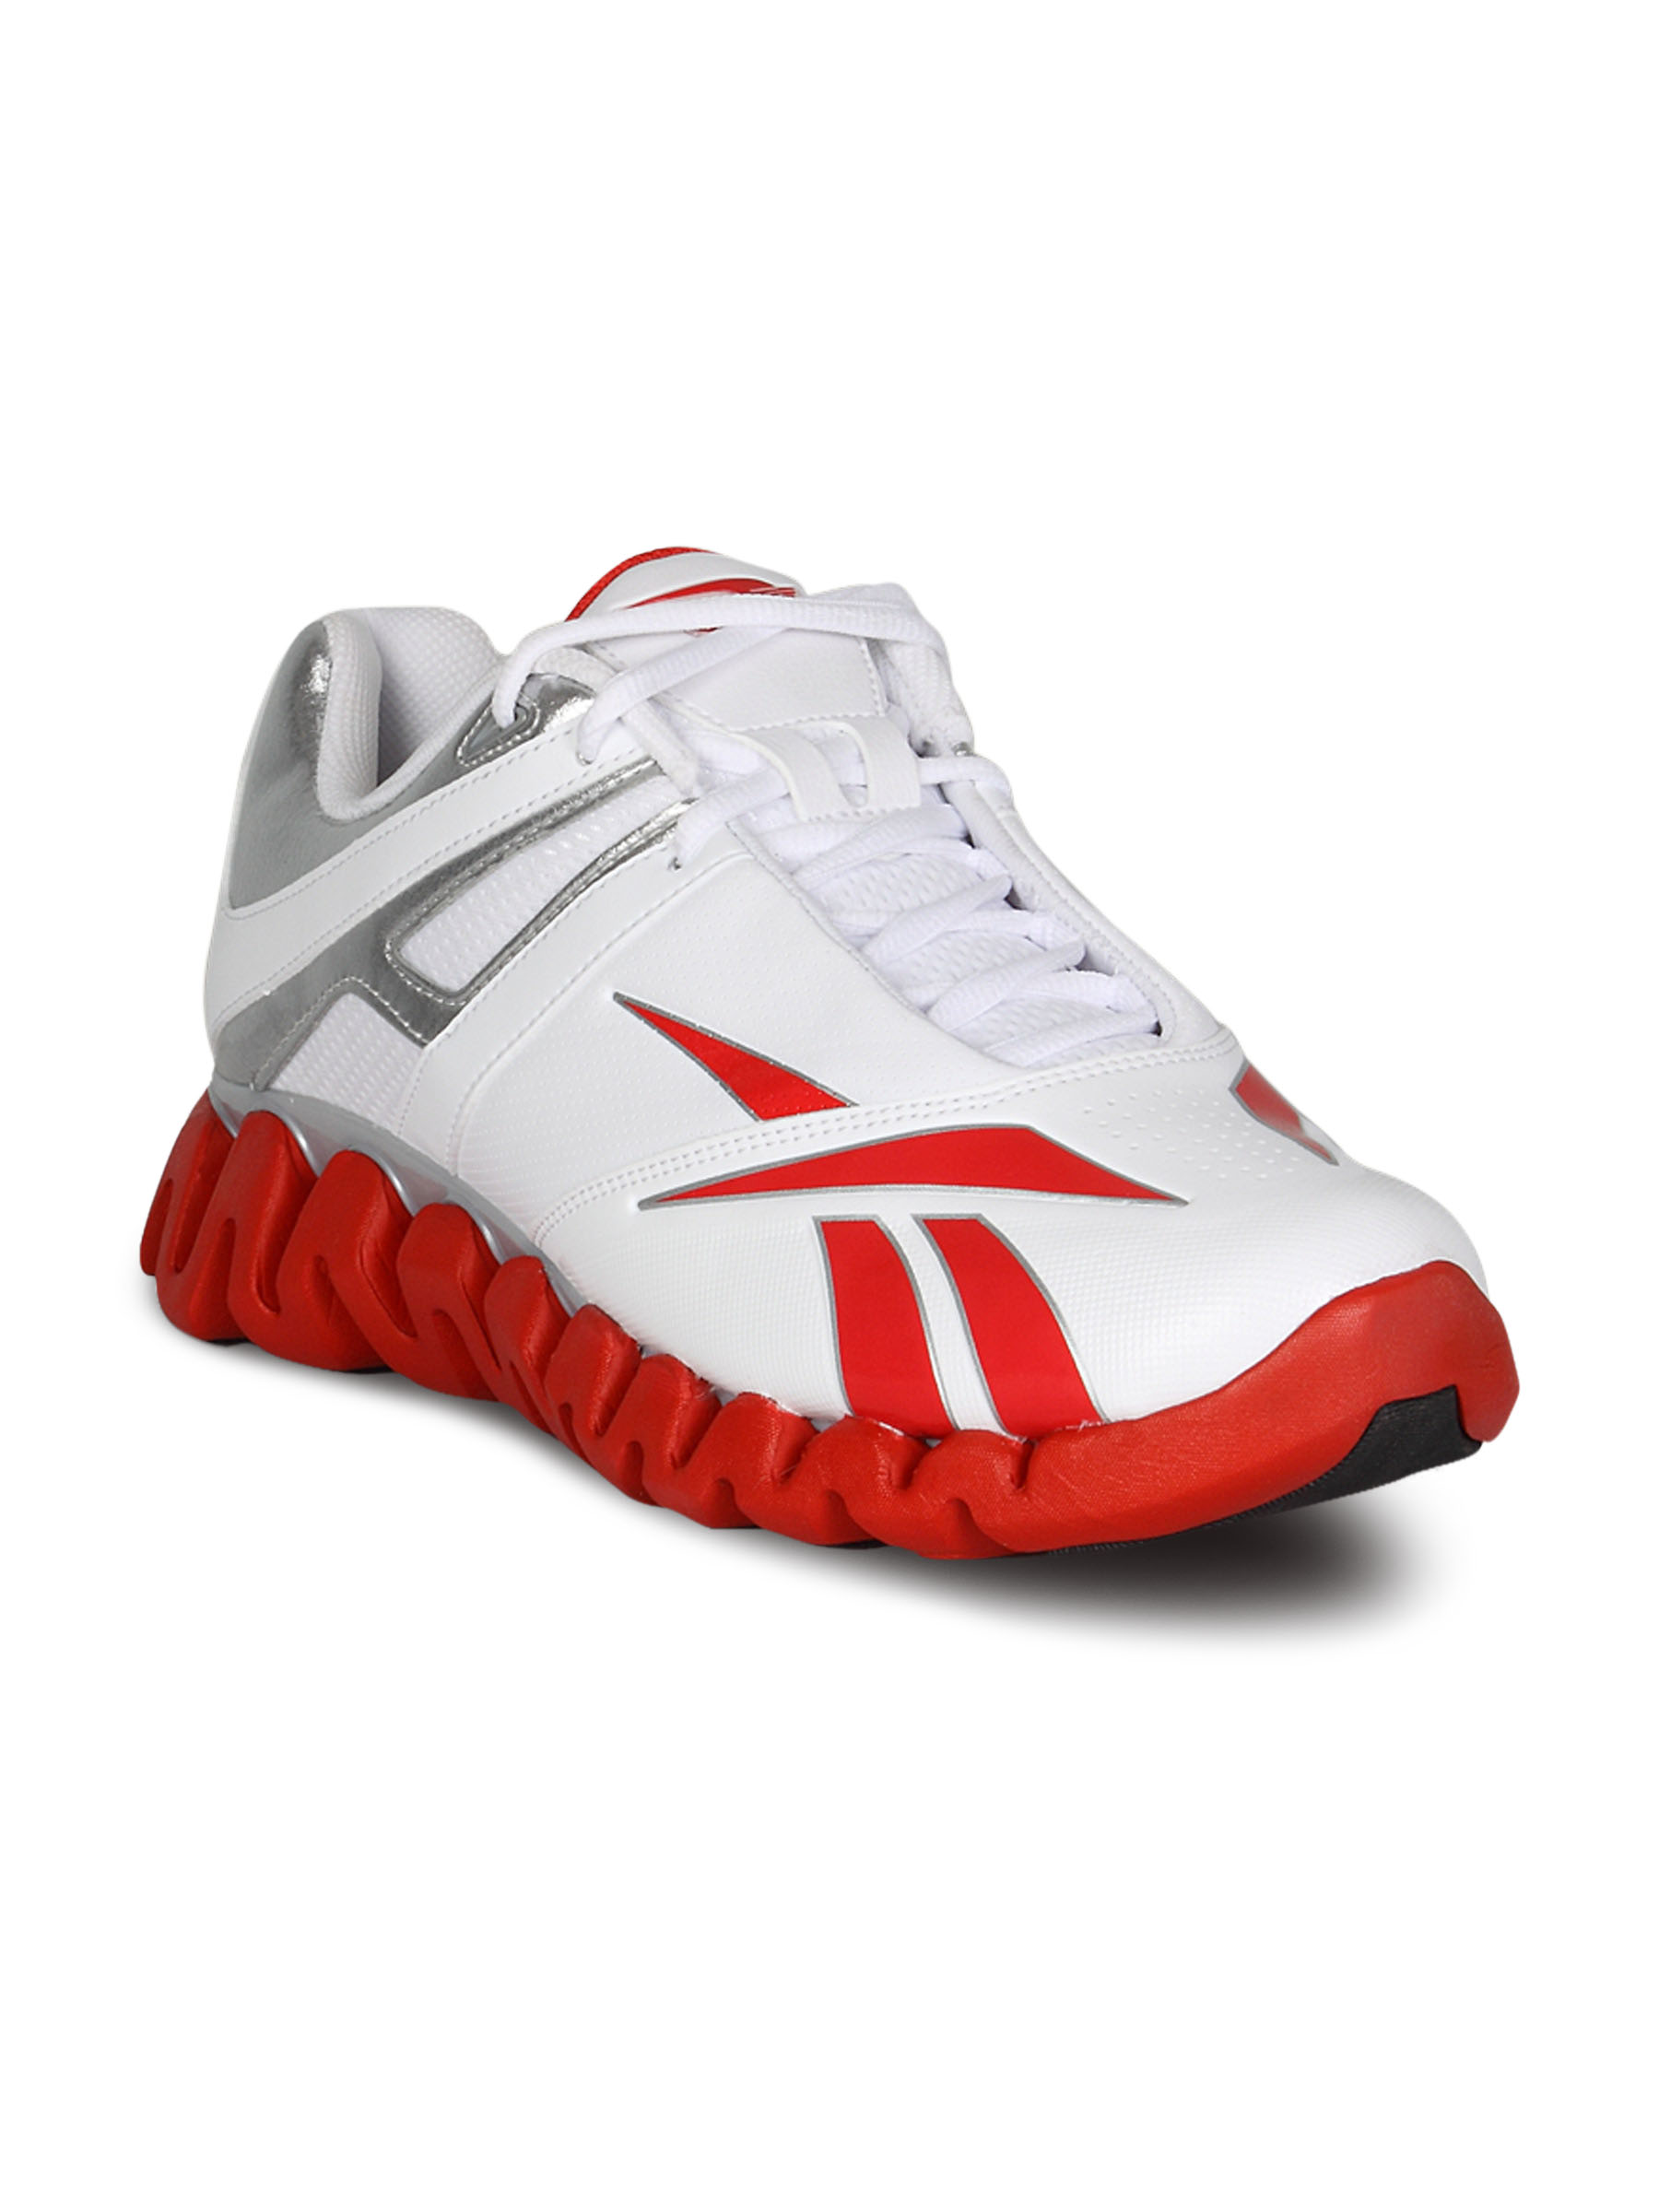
Reebok Men's Zigdhoni White Shoe
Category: Footwear / Shoes / Sports Shoes
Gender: Men
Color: White
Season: Summer 2011
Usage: Sports